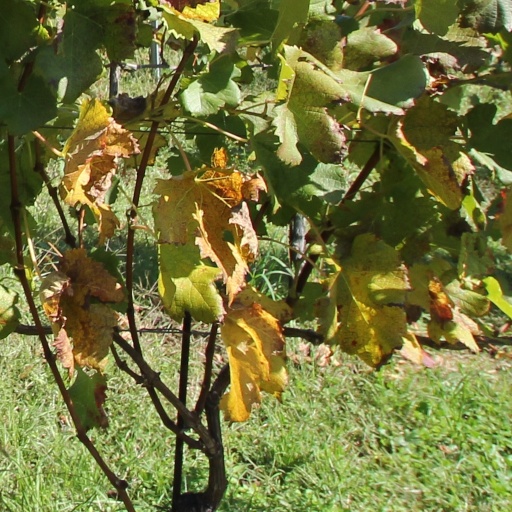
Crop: grape